Yunnan

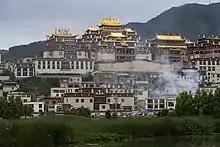
Ganden Sumtseling Monastery in Shangri-La City

After the opening of the Suolongsi to Pingyuanjie section, Luofu expressway, the first between Yunnan and Guangxi Province, opened in October 2007. It has made material and passenger transportation between the two provinces much more convenient. Moreover, Luofu Expressway has also become the main road from Yunnan to Guangxi and the coastal ports. Luofu Expressway begins from the crossroads of Luo Village between Yunnan and Guangxi Provinces and ends at Funing County of Wenshan State. The total length of the expressway is 79.3 kilometers which has shortened the commute between Yunnan and Guangxi from the previous 3 and half hours to just 50 minutes.